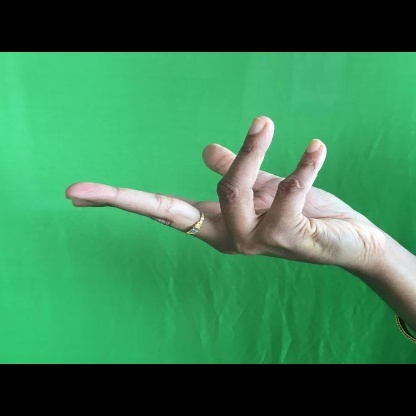
Mudra: Alapadmam